Roche-Charles-la-Mayrand

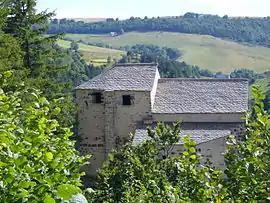
The church in Roche-Charles-la-Mayrand

Roche-Charles-la-Mayrand is a commune in the Puy-de-Dôme department in Auvergne in central France.